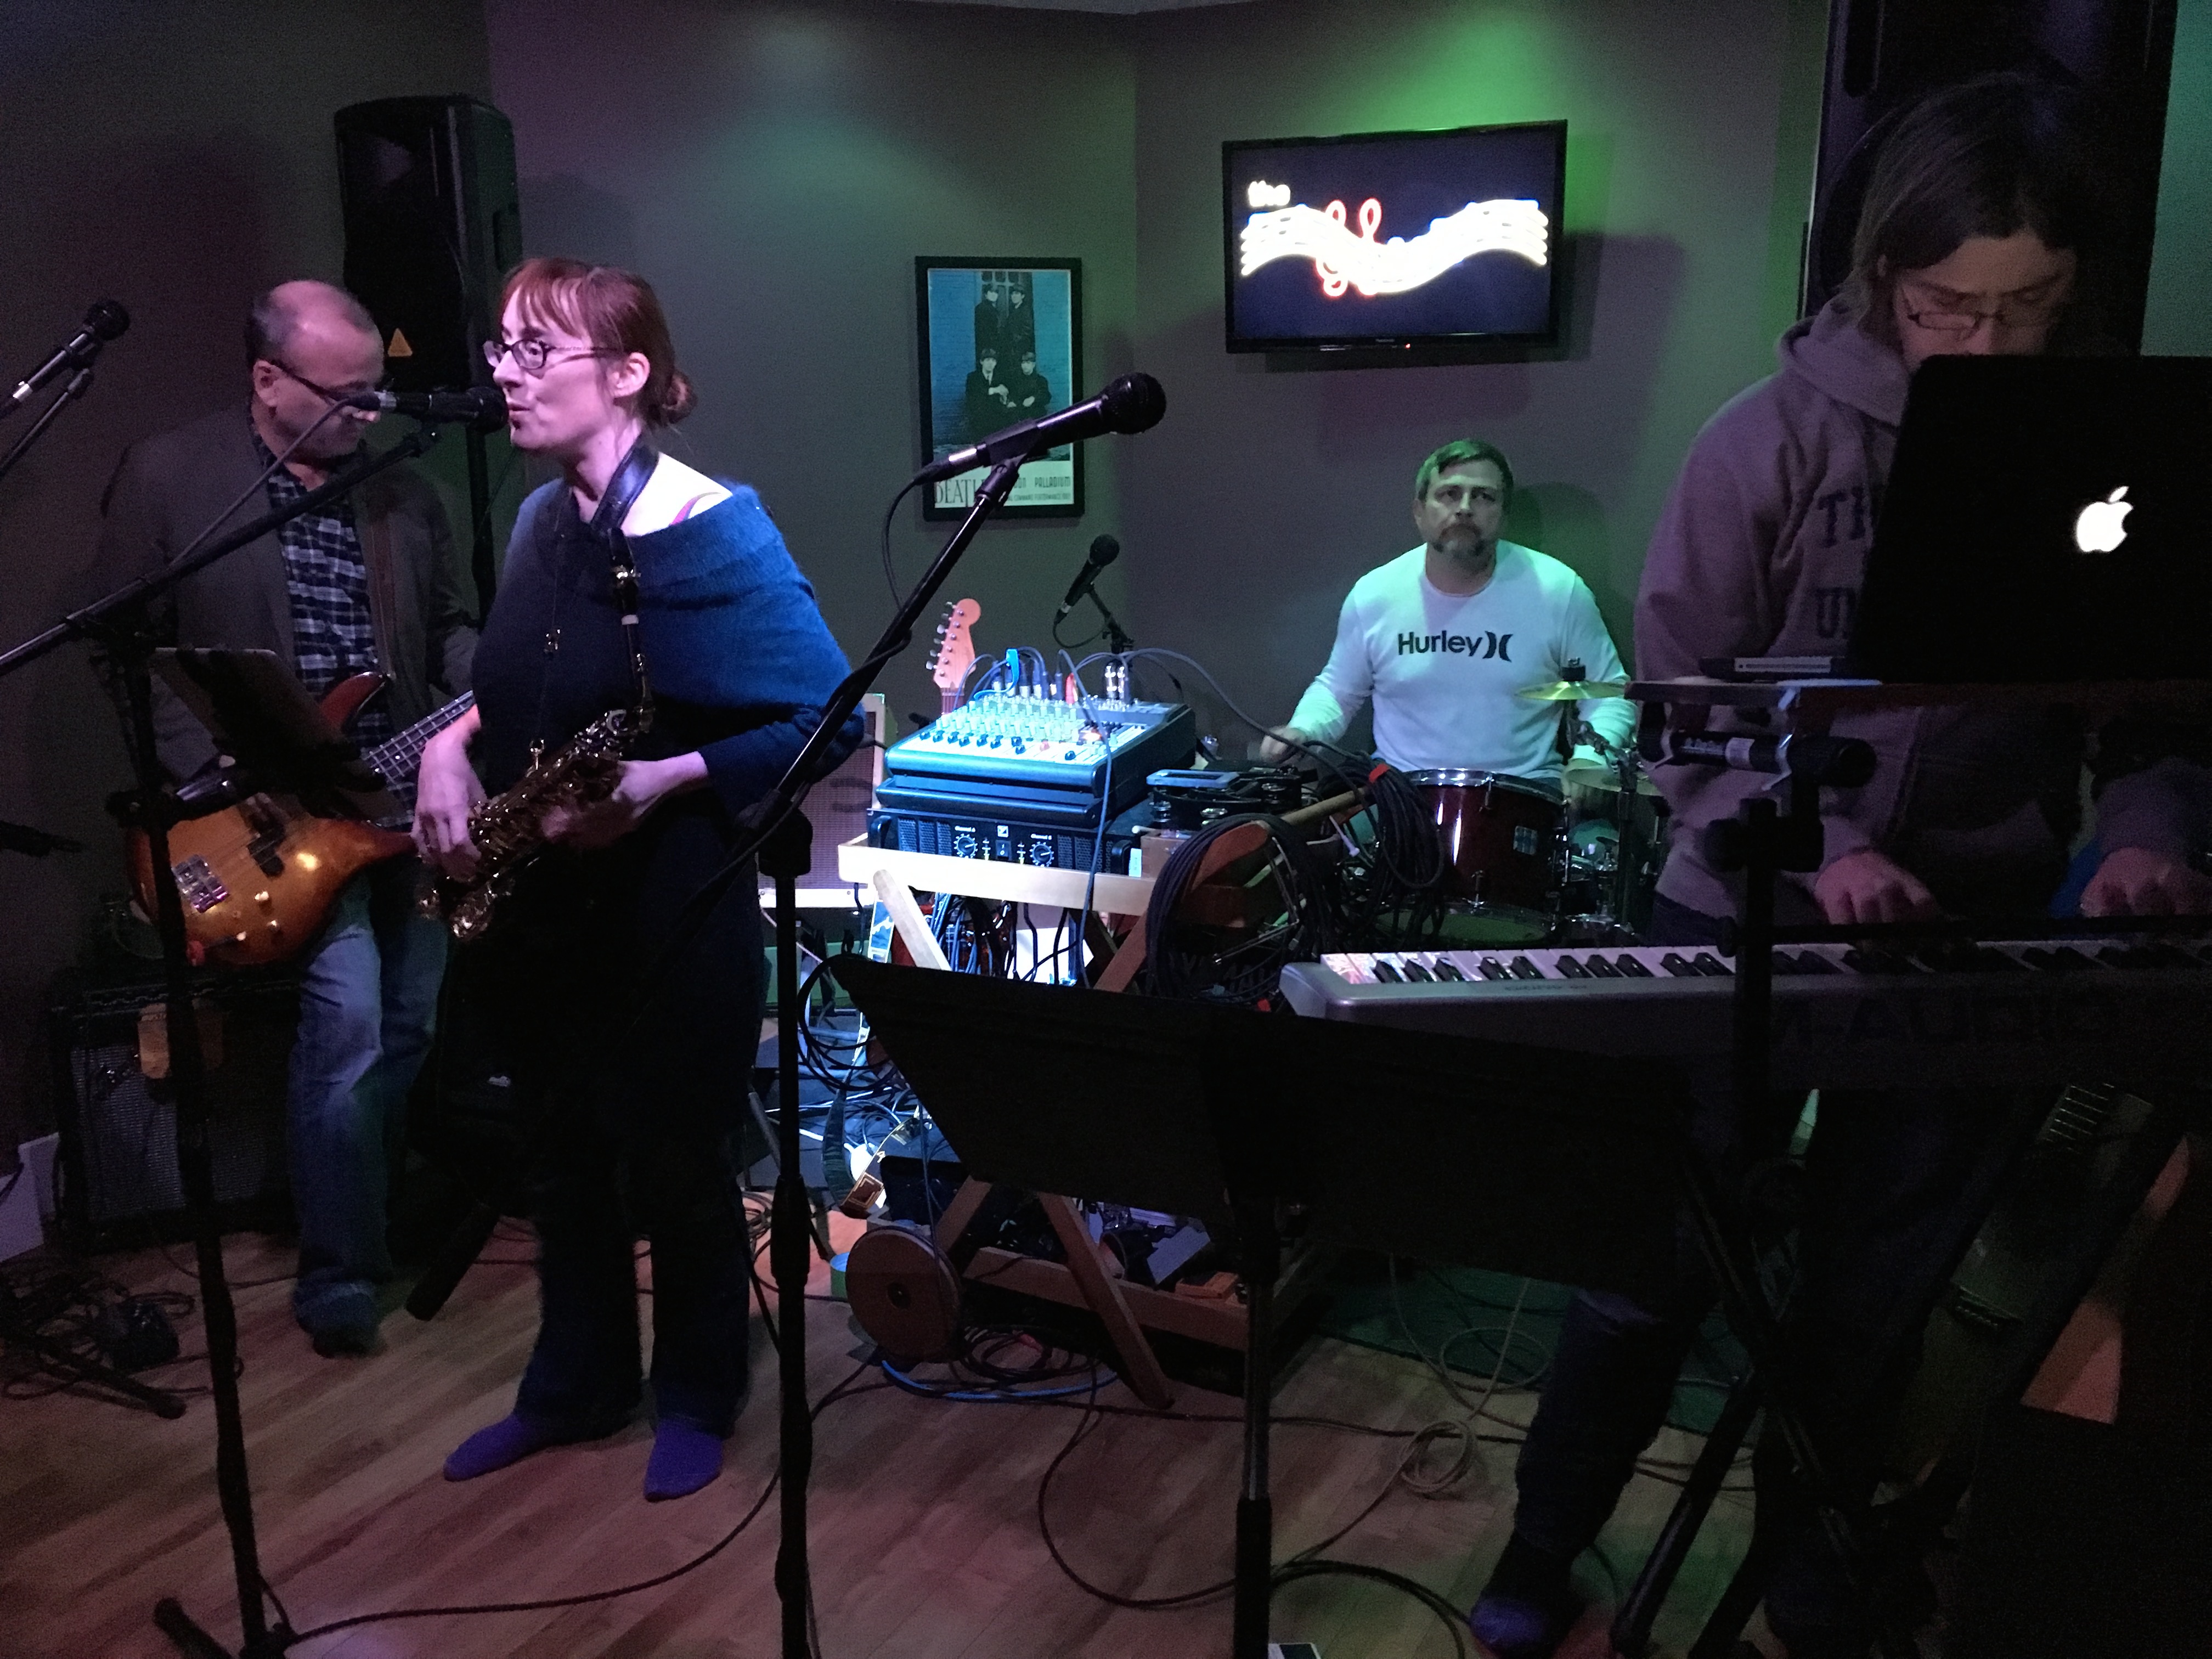
music, concert, musician, stage, jazz, performance, entertainment